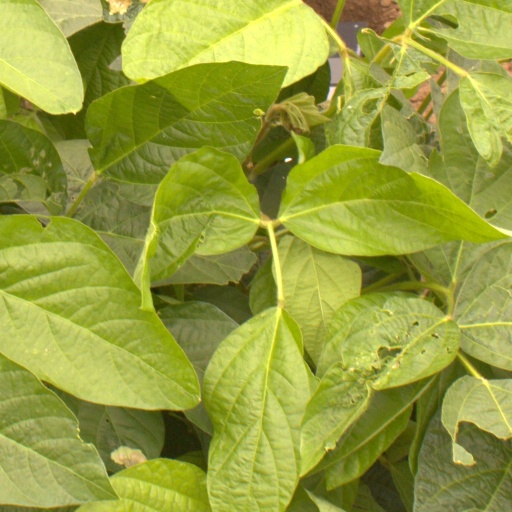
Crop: soybean